Pyramidal cell

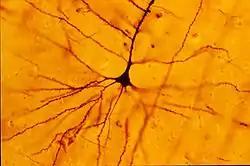
A human neocortical pyramidal cell stained via Golgi's method. The apical dendrite extends vertically above the soma (cell body) and the numerous basal dendrites radiate laterally from the base of the cell body.

Pyramidal cells, or pyramidal neurons, are a type of multipolar neuron found in areas of the brain including the cerebral cortex, the hippocampus, and the amygdala. Pyramidal cells are the primary excitation units of the mammalian prefrontal cortex and the corticospinal tract. One of the main structural features of the pyramidal neuron is the conic shaped soma, or cell body, after which the neuron is named. Other key structural features of the pyramidal cell are a single axon, a large apical dendrite, multiple basal dendrites, and the presence of dendritic spines.